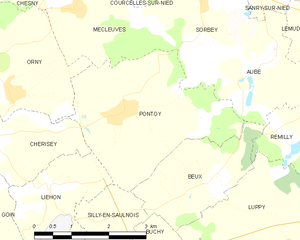
Pontoy est une commune française située dans le département de la Moselle en région Grand Est.